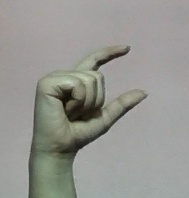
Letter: dal